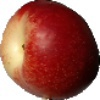
Label: Nectarine 1